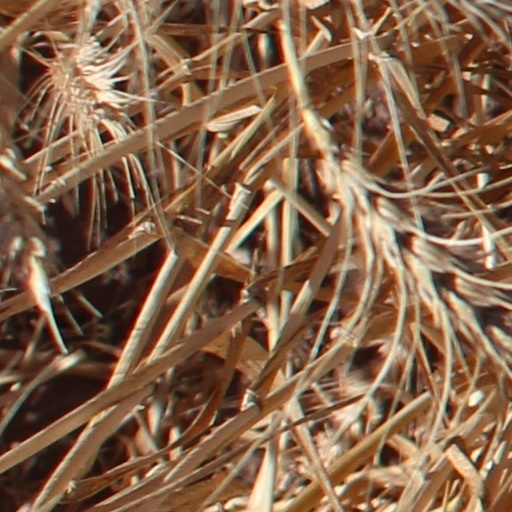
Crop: wheat